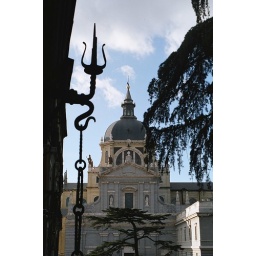
a view from a window in castilla street in madrid